436th Airlift Wing

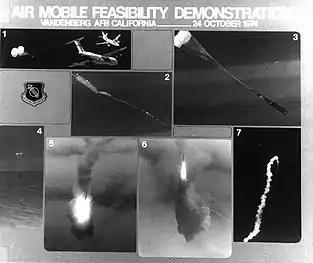
436 MAW C-5A participating in a 1974 .

In August 1973, the 436 MAW exchanged their remaining C-141s for the 437th Military Airlift Wing's C-5s at Charleston Air Force Base, South Carolina, making the 436 MAW the USAF's only C-5 exclusive wing, with 38 airlifters assigned. This allowed the wing to handle heavy, outsized cargo loads, which the C-141 could not. In October 1973, the 436 MAW was chosen to take part in Operation Nickel Grass, an effort to transport supplies to Israel during the Yom Kippur War. The wing flew 71 missions over a 32-day airlift, delivering Patton tanks, helicopters, howitzers, tractors, and radar systems, totaling more than 22,000 tons of cargo. Aircrews conducted the airlift without in-flight refueling capabilities, and the mission was considered to be the first operational test of the C-5.